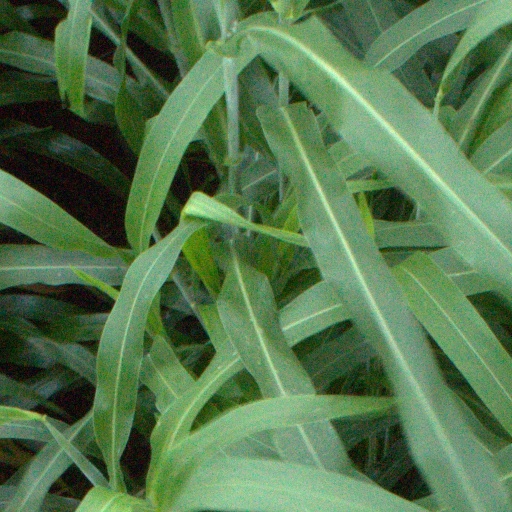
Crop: sorghum